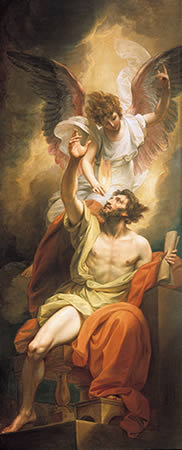
ผู้เผยพระวจนะ

ไฟล์:Isaiah's Lips Anointed with Fire.jpg|thumb|"อิสยาห์ผู้เผยพระวจนะ" วาดโดยเบนจามิน เวสต์ (1782, Bob Jones University Museum and Gallery).
ผู้เผยพระวจนะ (ศัพท์โปรเตสแตนต์) ประกาศก (ศัพท์คาทอลิก) หรือ ศาสดาพยากรณ์ (; , : จากคำอุปสรรค προ- "pro-" แปลว่า เบื้องหน้า และ φημί แปลว่า พูด, กล่าวออกไป) หมายถึง ผู้ที่พระเป็นเจ้าทรงเจิมตั้งไว้เพื่อการรับพระดำรัสของพระองค์มาถ่ายทอดสู่มวลมนุษย์ เป็นผู้ที่ทำนายอนาคต ผู้บอกเล่าอนาคต หรือประกาศคำสั่งสอนของพระเป็นเจ้า ปรากฏในความเชื่อของศาสนายูดาห์ ศาสนาคริสต์ และศาสนาอิสลาม
ภาคผนวกจากพระคริสตธรรมคัมภีร์ฉบับอมตธรรมร่วมสมัยได้อธิบายคำว่า “ผู้เผยพระวจนะ” ไว้ว่า “กระบอกเสียงของพระเจ้า คนที่ได้รับข่าวสารหรือพระดำรัสของพระเจ้าและประกาศให้แก่กลุ่มคนที่เจาะจง”
== บรรดาผู้เผยพระวจนะ ==
ในความเชื่อของศาสนายูดาห์ ศาสนาคริสต์ และศาสนาอิสลามนั้น เชื่อถือในองค์พระผู้เป็นเจ้าองค์เดียวกันคือพระยาห์เวห์ ซึ่งในอดีตกาลที่ผ่านมาหลังจากพระเจ้าทรงสร้างโลกแล้ว เพื่อให้มวลมนุษย์อยู่อย่างสงบสุขตามทางที่ถูกต้องในพระดำริของพระเจ้า พระองค์จึงตรัสสอนมวลมนุษย์ผ่านทางบุคคลต่าง ๆ ที่ทรงเห็นว่าเหมาะที่จะเรียกให้รับใช้ฝ่ายวิญญาณ เพื่อถ่ายทอดพระบัญชาจากพระดำรัสของพระองค์สู่มนุษย์ทั้งหลาย เราจึงเรียกบุคคลเหล่านี้ว่า “ผู้เผยพระวจนะ (ของพระเจ้า)”
สมัยก่อนพระเจ้าทรงเลือกเพียงผู้เผยพระวจนะให้ชี้ทางแก่วงศ์วานอิสราเอลเท่านั้น เพราะทรงต้องการให้ชาวยิวเท่านั้นที่รอดพ้นจากมารร้าย เหนือกว่าชนชาติใด ๆ จึงไม่ปรากฏผู้เผยพระวจนะของพระเจ้าในชนชาติหรือศาสนาอื่น ๆ บรรดาผู้เผยพระวจนะที่ปรากฏในคัมภีร์ไบเบิล ได้แก่
* โมเสส
* อาโรน
* โยชูวา
* ซามูเอล
* นาธัน
* เอลียาห์
* เอลีชา
* เอสรา
* อิสยาห์
* เยเรมีย์
* เอเสเคียล
* ดาเนียล
* โฮเชยา
* โยเอล
* อาโมส
* โอบาดีห์
* โยนาห์
* มีคาห์
* นาฮูม
* ฮาบากุก
* เศฟันยาห์
*ฮักกัย
* เศคาริยาห์
* มาลาคี
* ยอห์นผู้ให้บัพติศมา
== หน้าที่และลักษณะของผู้เผยพระวจนะ ==
* เป็นผู้ที่พระเจ้าทรงแต่งตั้งด้วยพระองค์เอง (ยรม.1:5; อสค.2:3-7; อมส.7:15)
* พระคัมภีร์กล่าวถึงผู้เผยพระวจนะในชื่อต่างๆ กัน เช่น คนของพระเจ้า (1 ซมอ.2:27,9:6; 1 พกษ.13:1-2)
* ผู้รับใช้ของพระเจ้า (2 พกษ.17:23; 21:10; ยรม.7:25)
* ผู้ทำนาย (1ซมอ.9:9; 18-19)
* ผู้พยากรณ์ (2ซมอ.15:27; กจ.13:1)
* หน้าที่ของผู้เผยพระวจนะคือประกาศ สำแดง เปิดเผย พระวจนะของพระเจ้าและพระประสงค์ของพระองค์ต่อประชาชน (1พกษ.22:8; ยรม.1:7,9; อสค.3:4,27; อมส.3:7)
* เรื่องที่ประกาศจะเกี่ยวกับเหตุการณ์ที่เกิดขึ้นในปัจจุบัน หรืออนาคต เช่น เรื่องของพระเมสสิยาห์ การพิพากษาลงโทษ การกลับมาหาพระเจ้า ความรอด ฯลฯ
== ผู้เผยพระวจนะหญิง ==
* มีเรียม (อพย.15:20)
* เดโบราห์ (วนฉ.4:4)
* ฮุลดาห์ (2พกษ.22:14)
* อันนา (ลก.2:36)
* ฯลฯ
== ศาสนายูดาห์ ==
ชาวยิวเชื่อว่าพระดำรัสขององค์พระผู้เป็นเจ้ามาถึง มาลาคี เป็นคนสุดท้ายตามพระคัมภีร์ยิว (ภาคพันธสัญญาเดิม) จึงถือว่า มาลาคี เป็นผู้เผยพระวจนะคนสุดท้าย และจัดรวมเป็น “ผู้เผยพระวจนะสมัยโบราณ”
== ศาสนาคริสต์ ==
=== นิกายโรมันคาทอลิกและออร์ทอดอกซ์ ===
เชื่อว่าประกาศกมีมาแต่ครั้งโบราณโดยเริ่มจากโมเสสเป็นคนแรก ตามพระคริสตธรรมคัมภีร์ภาคพันธสัญญาเดิม เรื่อยมาจนถึงยอห์นผู้ให้บัพติศมาเป็นคนสุดท้าย เพราะถือว่าเป็นผู้ตระเตรียมทางให้แก่พระบุตรพระเป็นเจ้าคือพระเยซูคริสต์
=== นิกายโปรเตสแตนต์ ===
เชื่อว่าผู้เผยพระวจนะเริ่มต้นที่โมเสสมาเรื่อย ๆ แต่ยังไม่หมดมาถึงปัจจุบัน เพราะตั้งแต่โมเสสถึงยอห์นผู้ให้บัพติศมา นั้นเป็น “ผู้เผยพระวจนะสมัยโบราณ” แต่ผู้เผยพระวจนะไม่จำเป็นว่าต้องเป็นชชาวยิว เพราะเมื่อพระเยซูเสด็จมากระทำพระราชกิจ คือ การไถ่บาปแก่มวลมนุษย์ จึงเป็นการเปิดประตูแห่งพระสัญญานิรันดรสู่ชนชาติทั้งหลายทั่วโลกด้วย โดยนิกายโปรเตสแตนต์ ยกข้อพระคัมภีร์เรื่องพันธกรทั้งห้าของพระเจ้า มาว่า
นั่นคือการยกข้อพระคัมภีร์มากล่าวว่า เมื่องานของพระเจ้ายังไม่สำเร็จ ย่อมทรงเจิมตั้งผู้รับใช้ทั้งหลายมาเพื่อสานงานของพระองค์อย่างแน่นอน เมื่อคริสตจักรทั้งปวงยังแตกแยกและไม่รวมเป็นหนึ่งเดียวกัน งานรับใช้ก็ยังไม่สำเร็จ พันธกรทั้งห้าประการจึงยังต้องมีบทบาทในการทำงานตามพระประสงค์อยู่เสมอ ตั้งแต่ครั้งโบราณกาล มาจนถึง ปัจจุบัน
== ศาสนาอิสลาม ==
== อ้างอิง ==
หมวดหมู่:ผู้เผยพระวจนะ|
หมวดหมู่:ผู้เผยพระวจนะในคัมภีร์ฮีบรู